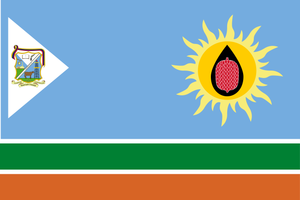
Guanipa est l'une des 21 municipalités de l'État d'Anzoátegui au Venezuela. Son chef-lieu est San José de Guanipa. En 2018, la population s'élève à 85,300 habitants.